Pedro I of Brazil

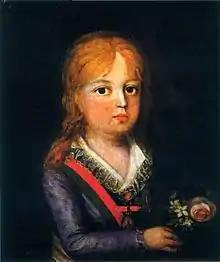
Pedro around age 2, c.1800, by Agustín Esteve

Pedro was born at 08:00 on 12 October 1798 in the Queluz Royal Palace near Lisbon, Portugal. He was named after St. Peter of Alcantara, and his full name was Pedro de Alcântara Francisco António João Carlos Xavier de Paula Miguel Rafael Joaquim José Gonzaga Pascoal Cipriano Serafim. He was referred to using the honorific "Dom" (Lord) from birth.